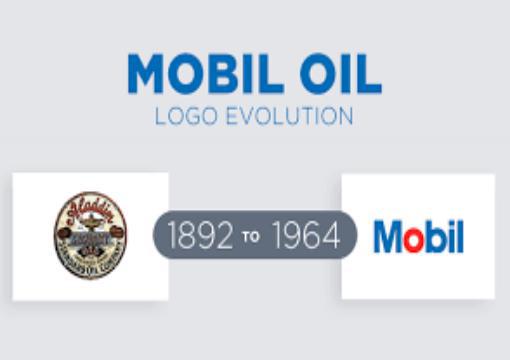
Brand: mobil
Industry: Necessities